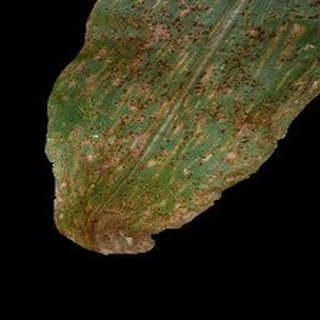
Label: corn_common_rust